Jalen Ramsey

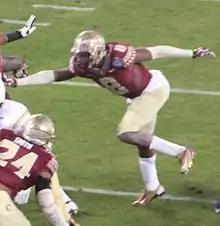
Ramsey in 2014

Ramsey started all 14 games for the Florida State Seminoles as a true freshman in 2013. He was the first true freshman to start a game at cornerback for the team since Deion Sanders in 1985. Ramsey wore jersey #13 during his freshman year when Florida State won the National Championship over Auburn. He later switched to jersey #8 for his sophomore and junior seasons. Also, Ramsey chose the #17 jersey for kick returns during his junior year, a number that had been retired in honor of former superstar Charlie Ward, who granted Ramsey permission to wear it. He recorded a 23-yard fumble return for a touchdown in the 59–3 victory over Wake Forest on November 9, 2013. He finished the year with 49 tackles, one interception, and one sack. As a sophomore, Ramsey played 14 games with 80 tackles, two interceptions, 12 passes defended, three forced fumbles, and two sacks. As a junior, he played 13 games with one sack, nine passes defended, and one fumble recovery on 52 tackles. On September 18, against Boston College, he recorded a 36-yard fumble return for a touchdown in the 14–0 victory. He was named as a Consensus All-American for his performance in the 2015 season. After his junior year, he announced his intention to forgo his senior season and enter the 2016 NFL draft.